Ühlingen-Birkendorf

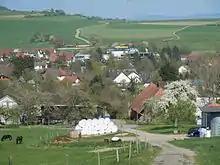
Ühlingen-Birkendorf

Ühlingen-Birkendorf is a municipality in the district of Waldshut in Baden-Württemberg in Germany.